Vic Raschi

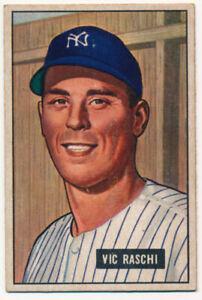
1951 Bowman card of Raschi with the Yankees

In 1951, Raschi made the first of three straight Opening Day starts for the Yankees. "The excitement before an opening game is as great, I think, as the World Series," he later recalled, emphasizing the importance of getting the season started well. He started the season with a six-hit shutout of the Red Sox. In May, he won six straight starts. Included in the streak were a 10-strikeout performance against the Indians (May 16) and a five-hit shutout of the Browns (May 21). On June 8, Raschi held the Chicago White Sox to seven hits in a 4–2 victory, ending their six-game win streak in a game that set a Comiskey Park attendance record at the time with 53,490 spectators. Exactly a week later, he held the Tigers to three hits in a 2–0 shutout. He limited the Red Sox to three hits on June 29 in a 2–1 triumph. Despite a 12–6 record at the All-Star break, Raschi was not selected to the All-Star Game, partly because the AL owners decreed that only one pitcher could be selected from each team. In the first game of a doubleheader on July 29, he struck out 12 White Sox and pitched into the ninth inning, earning the win in an 8–3 victory. Facing the Senators in the second game of a September 9 doubleheader, he pitched a one-hit shutout, though the game lasted only six innings. Raschi finished the year with a 21–10 record. He led the AL in strikeouts (164), finishing second in wins (tied with teammate Eddie Lopat behind Feller's 22), fourth in winning percentage (.677, behind Feller's .733, Lopat's .700, and Reynolds's .680), second in shutouts (four, tied with Feller and Lopat behind Reynolds's seven), and eighth in ERA (3.27). The Yankees again won the AL pennant, and Raschi finished eighth in AL MVP voting.